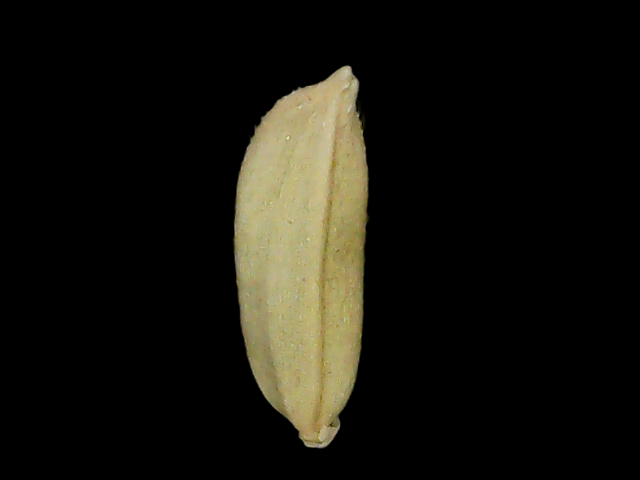
Rice variety: Br23